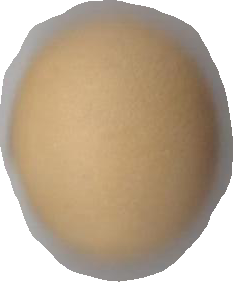
Variety: Dega